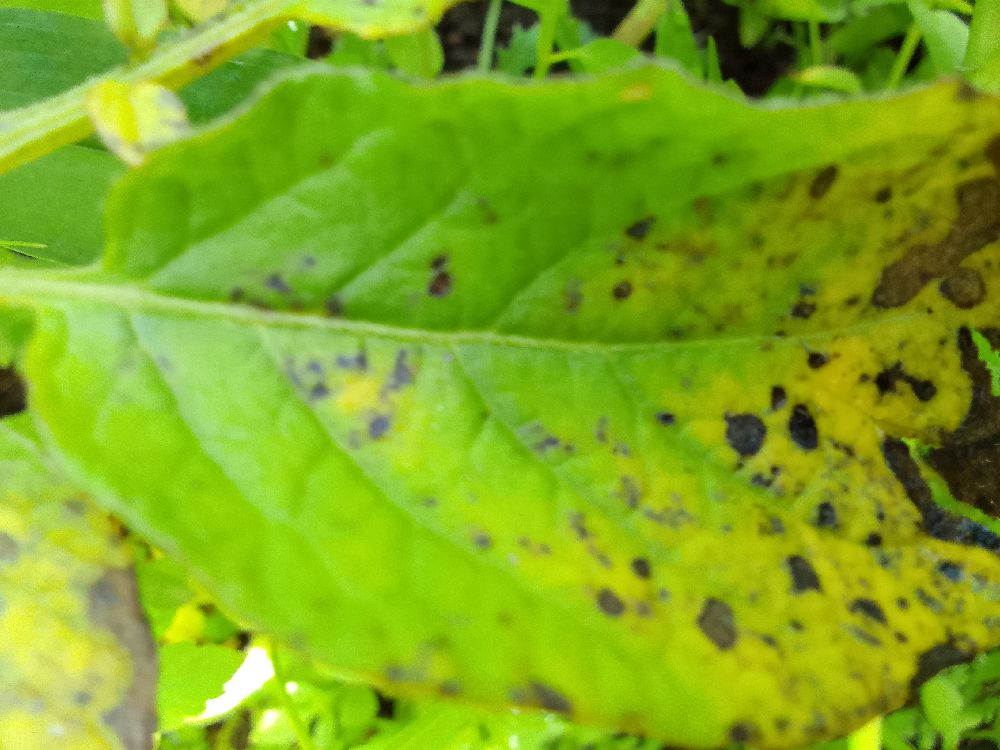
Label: Early blight